Grammy Award for Album of the Year

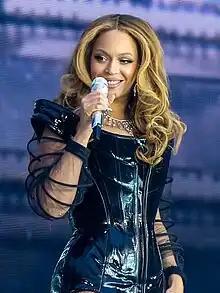
"Cowboy Carter" by Beyoncé is the most recent recipient

The Grammy Award for Album of the Year is an award presented by the National Academy of Recording Arts and Sciences of the United States to "honor artistic achievement, technical proficiency and overall excellence in the recording industry, without regard to album sales, chart position, or critical reception." Commonly known as "The Big Award", Album of the Year is the most prestigious category at the Grammy Awards and is one of the general field categories that have been presented annually since the 1st Annual Grammy Awards in 1959 alongside Best New Artist, Record of the Year, and Song of the Year.